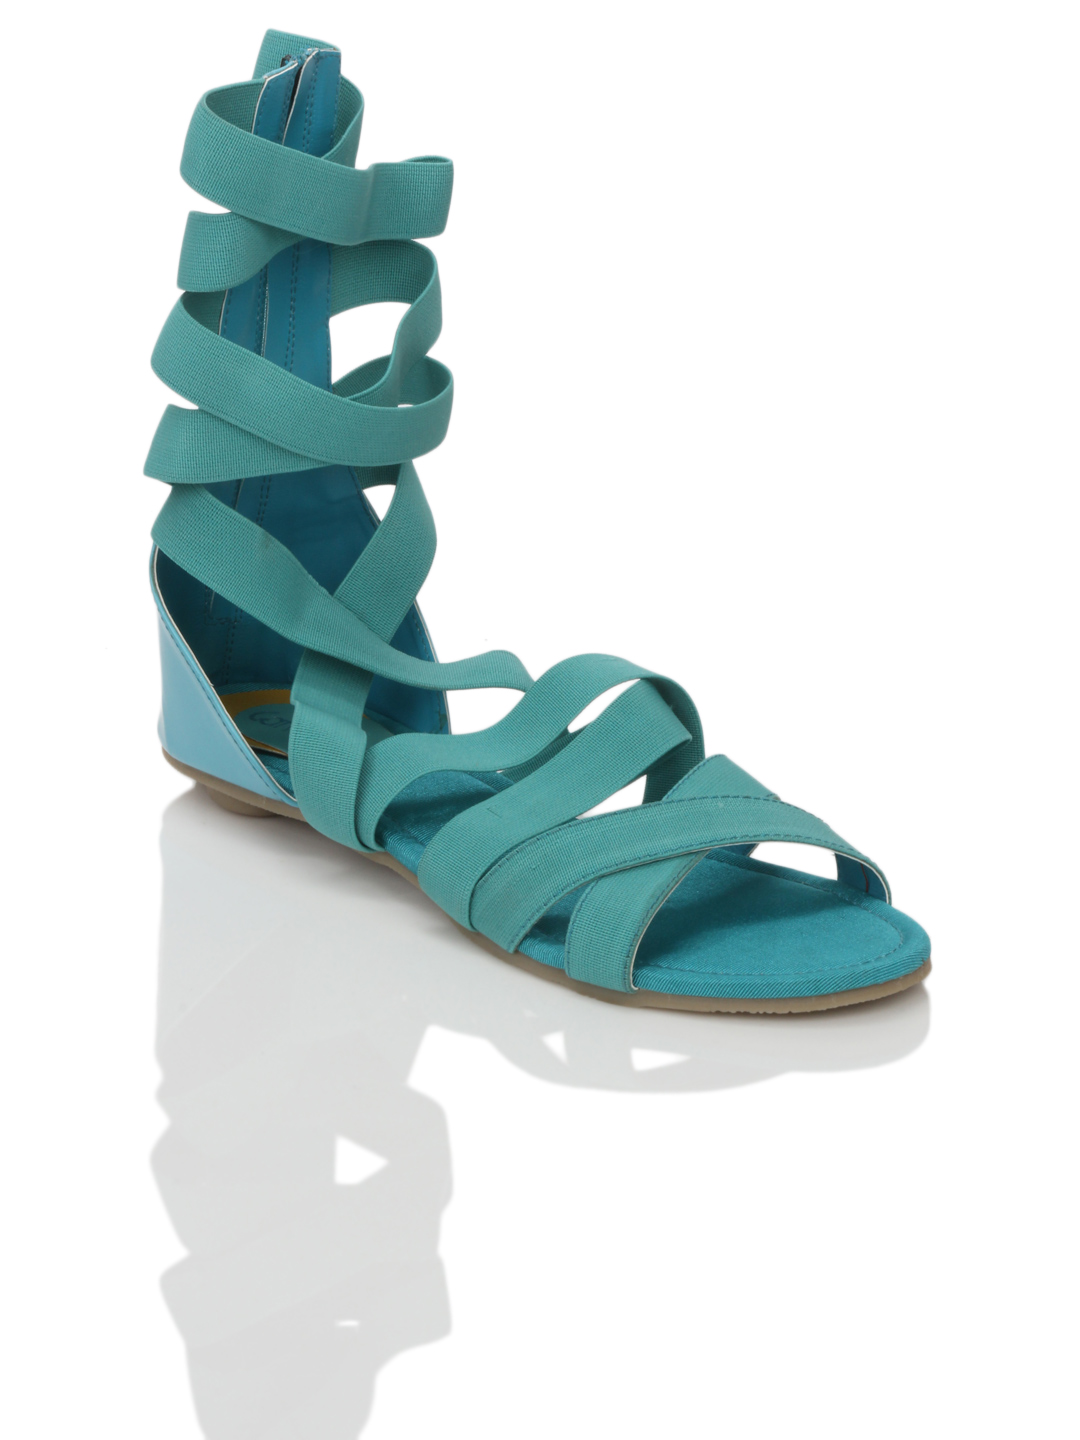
Catwalk Women Blue Flats
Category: Footwear / Shoes / Heels
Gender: Women
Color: Blue
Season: Winter 2015
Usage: Casual